Letterkenny Golf Club

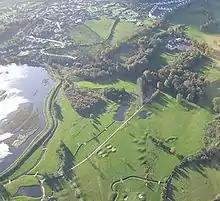
Aerial view of the golf course at Barnhill (Lough Swilly can be seen to the left)

Letterkenny Golf Club (often referred to as the Barnhill) is a golf club located on the banks of Lough Swilly in Letterkenny, County Donegal, Ireland. The club was founded in 1913.